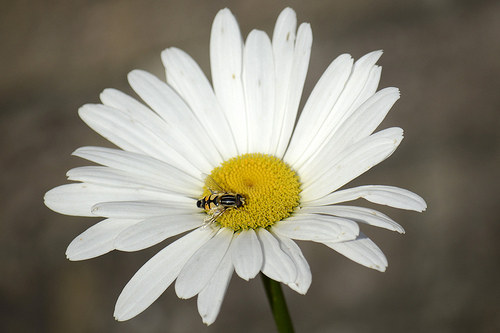
Flower: daisy